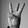
ASL letter: W